Croatian art of the 20th century

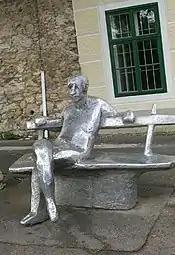
Statue of the writer A.G. Matos by Ivan Kožarić, Zagreb, 1978

During the Second World War, many artists left the country, while others joined the partisans and worked on applied art such as posters and prints supporting the war effort. In the years immediately following the war, the new communist regime in Yugoslavia brought in the Soviet model of socialist realism and refusal to participate in exhibitions became a popular means of resistance among artists. However, after Tito's break with Stalin and the Soviet Union in 1948 there was a return to more artistic freedom.